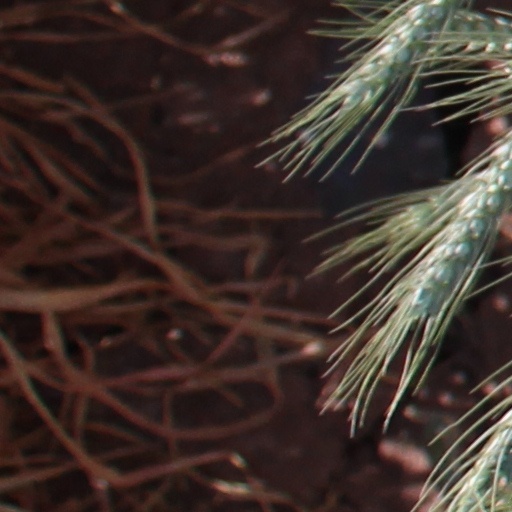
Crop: wheat